Vanessa Noel

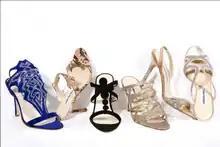
Sandals designed by Vanessa Noel

Early in her career, Noel was known to draw the inspiration for her shoes from her architectural background. She said “I view my shoes as sensual art objects. I create them to be both an individual sculpture and a natural, elegant extension of a woman’s leg.” Her shoes are in the collections of the Metropolitan Museum of Art in New York City and the Museum of Fine Arts in Boston, MA.